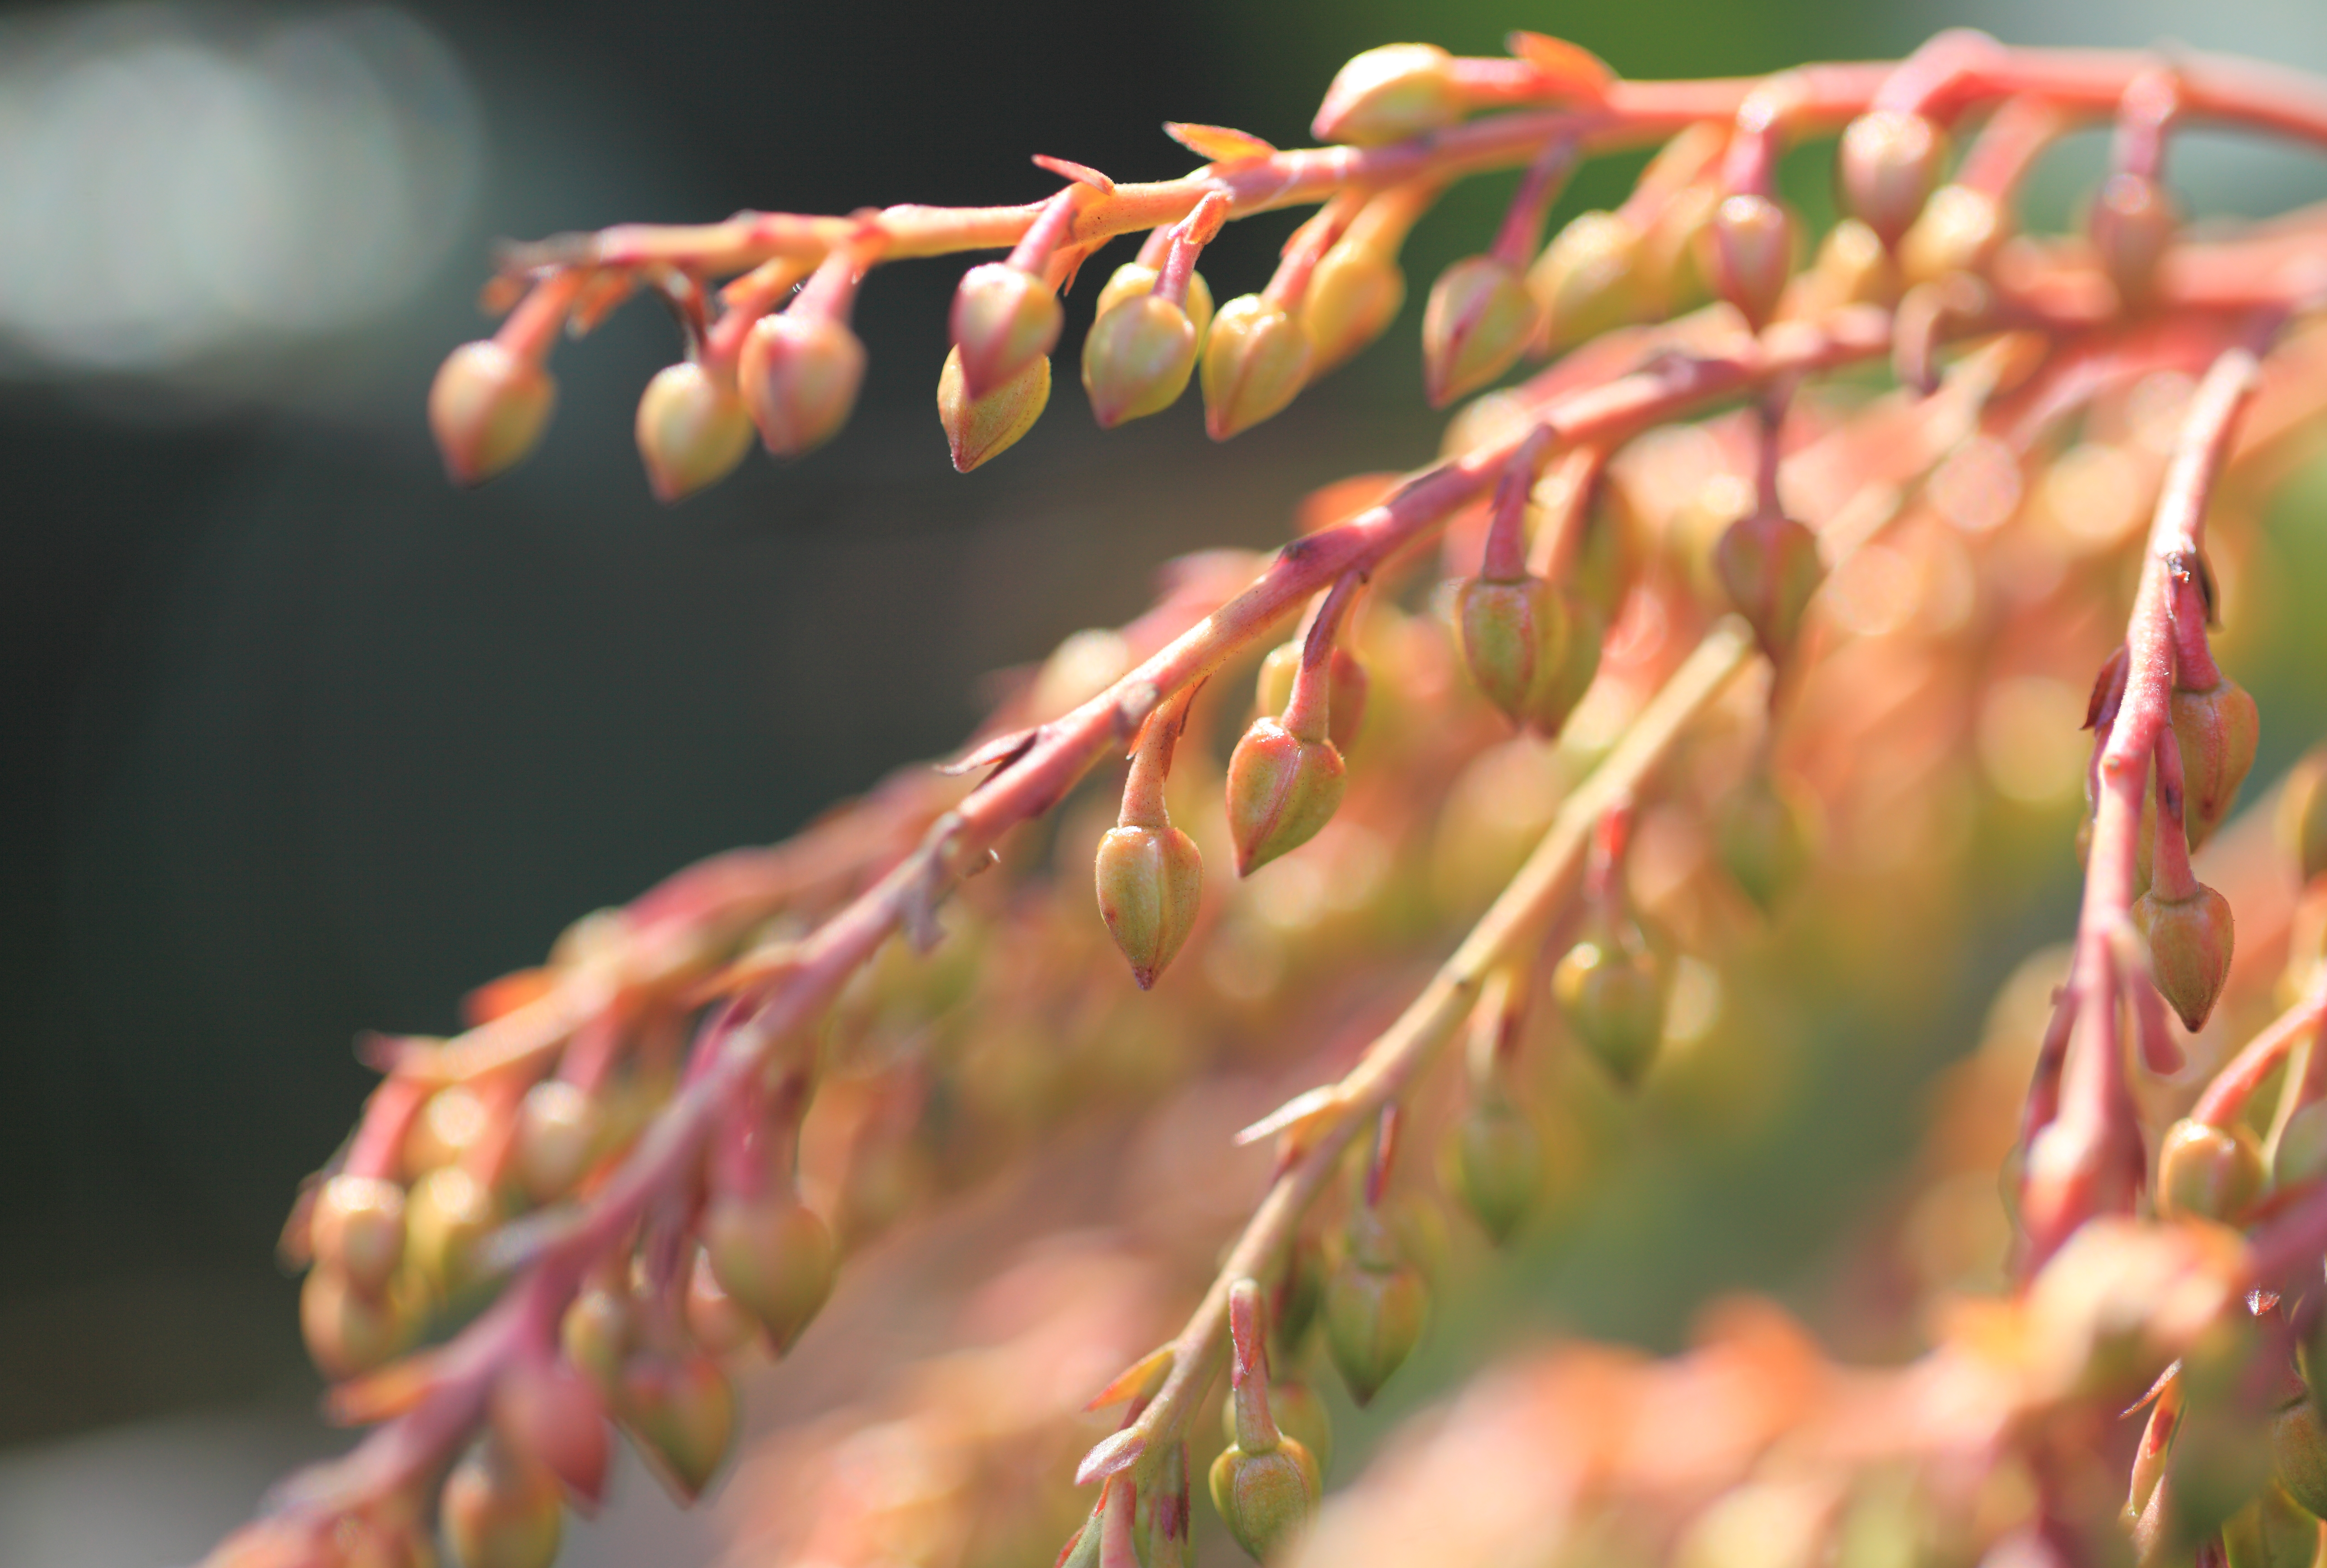
tree, nature, branch, plant, photography, leaf, flower, high, autumn, botany, flora, season, twig, close up, shrub, 5d, hires, bud, japonica, markii, hi, res, resolution, saitama, kawaguchi, taxonomybinomial, pieris, pierisjaponica, japaneseandromeda, asibi, asebi, macro photography, flowering plant, grass family, plant stem, woody plant, land plant, thorns spines and prickles